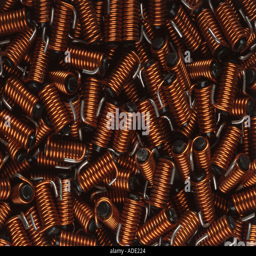
a random collage or background of small copper colored coils